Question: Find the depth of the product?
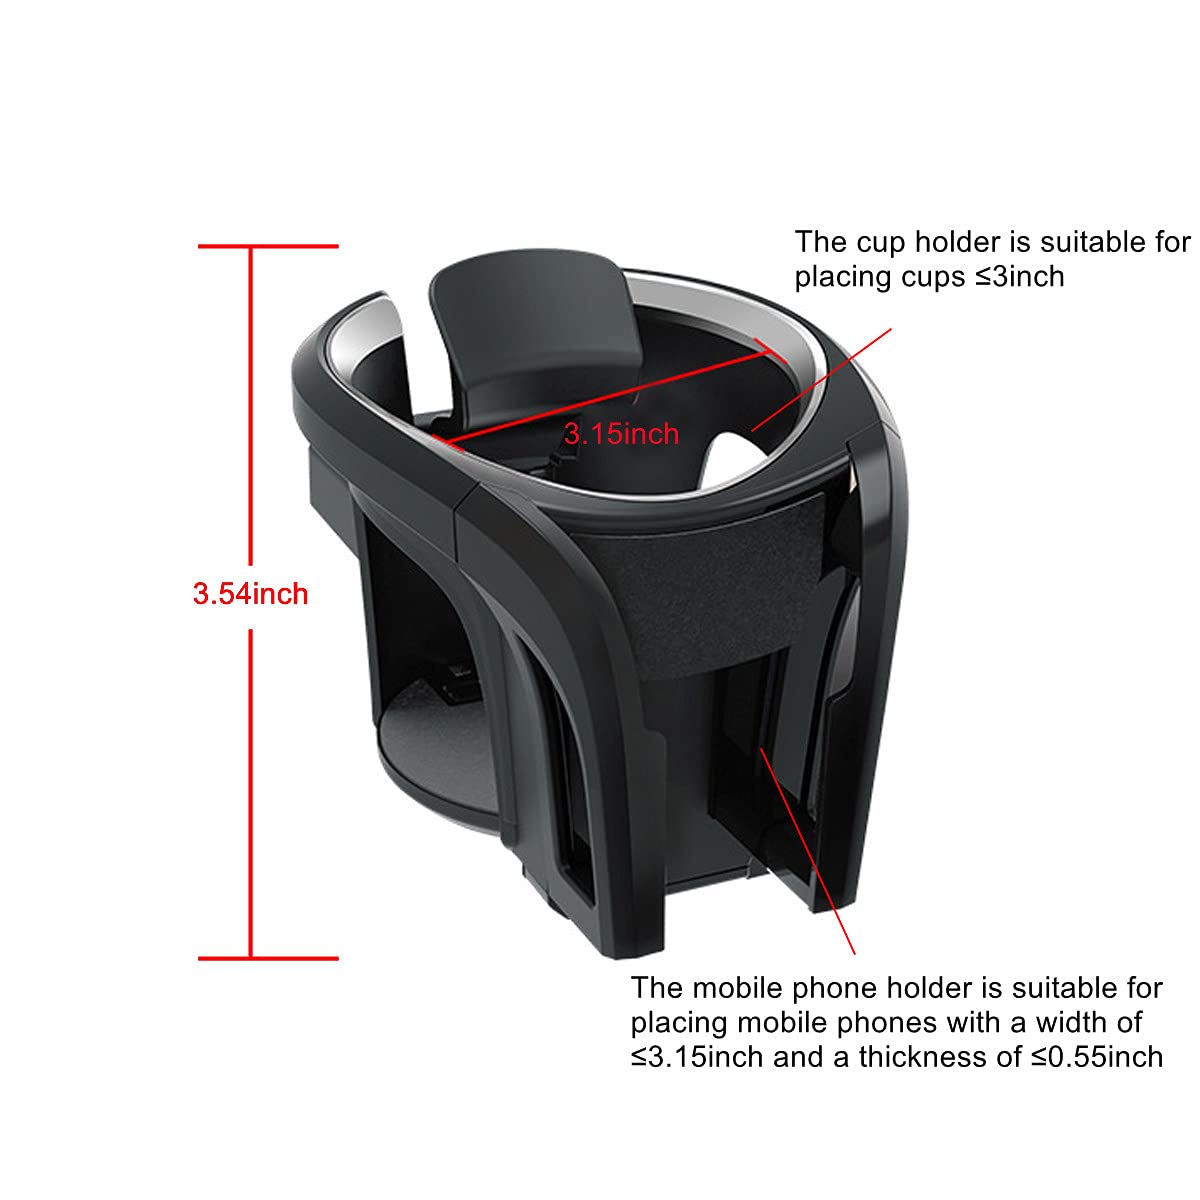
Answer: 3.15 inch